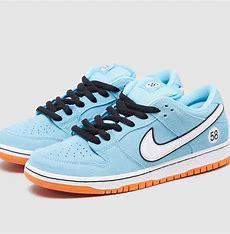
Brand: Nike
Model: SB Dunk